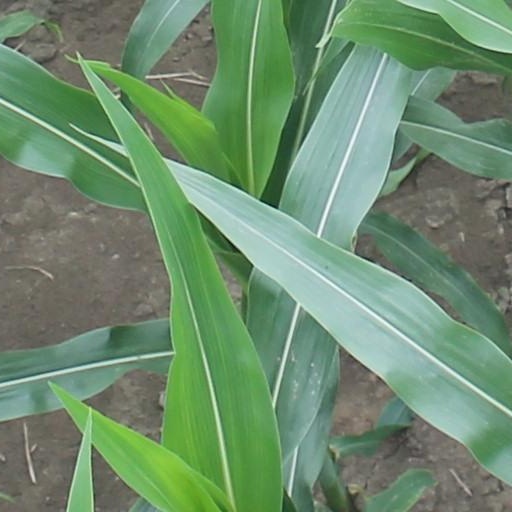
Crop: maize; corn